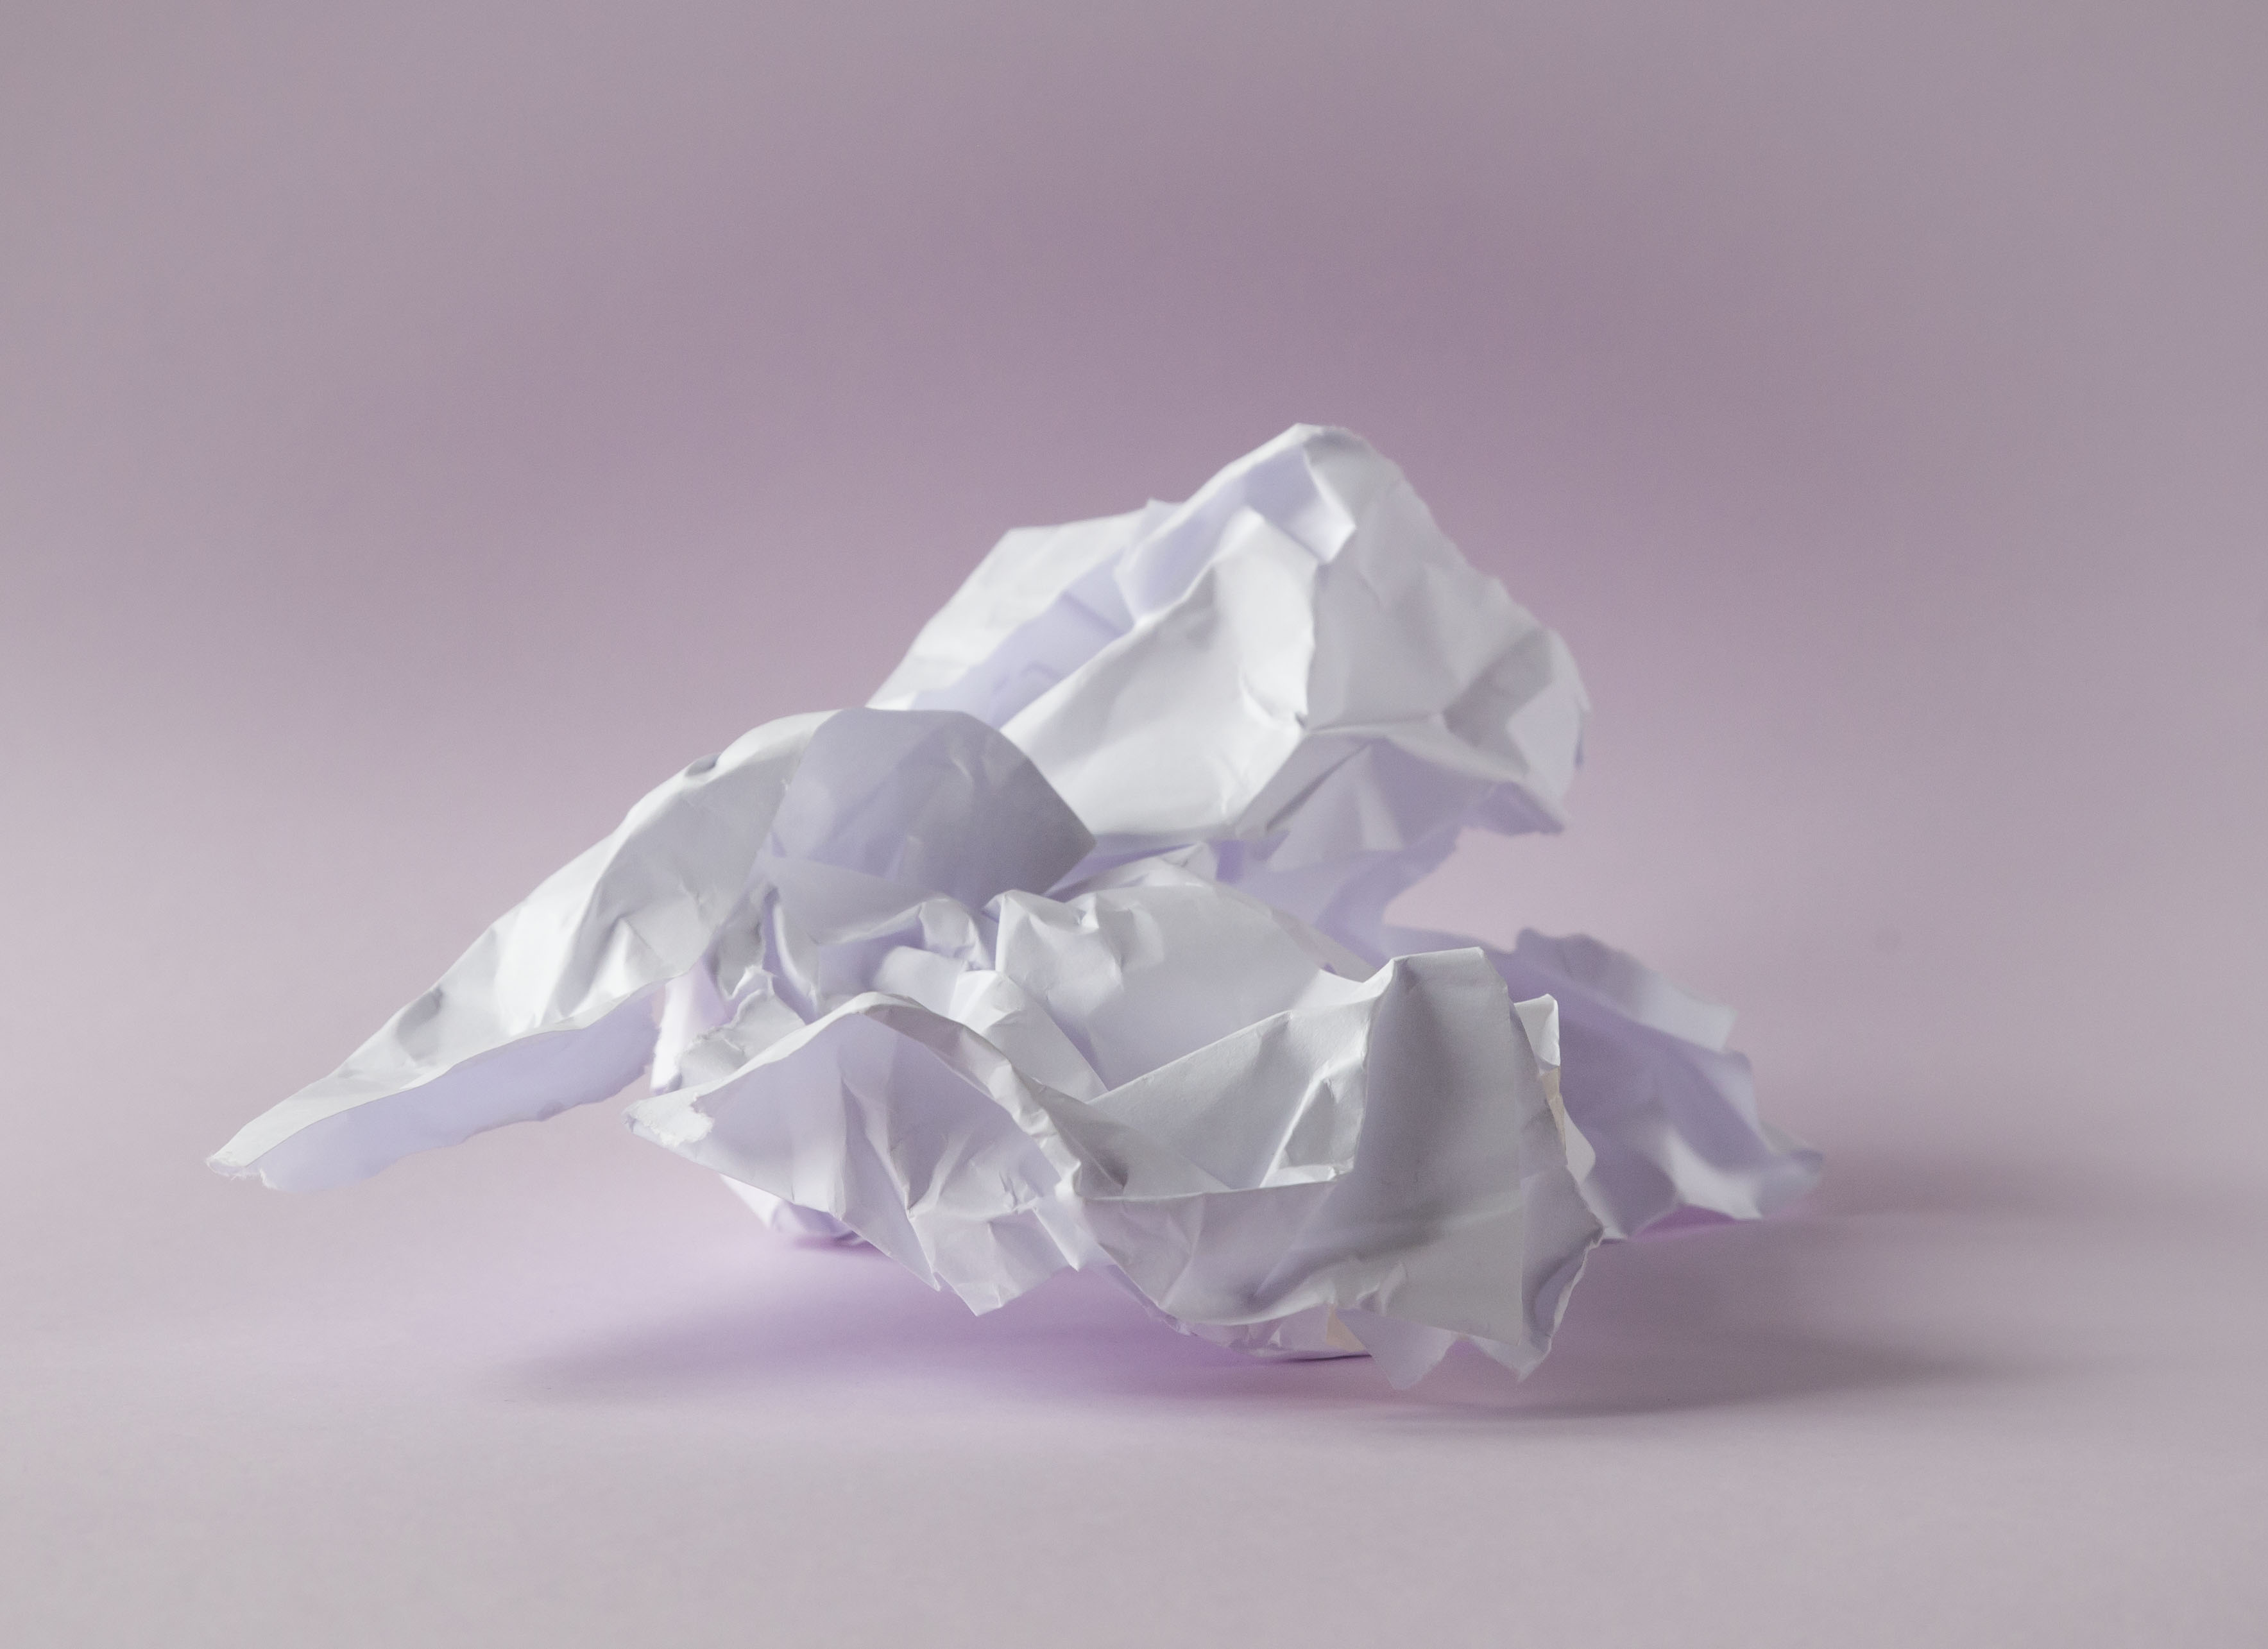
paper, white, crumpled, document, office, petal, creative arts, natural material, art, origami paper, construction paper, craft, origami, art paper, paper product, circle, automotive wheel system, still life photography, pattern, fashion accessory, symmetry